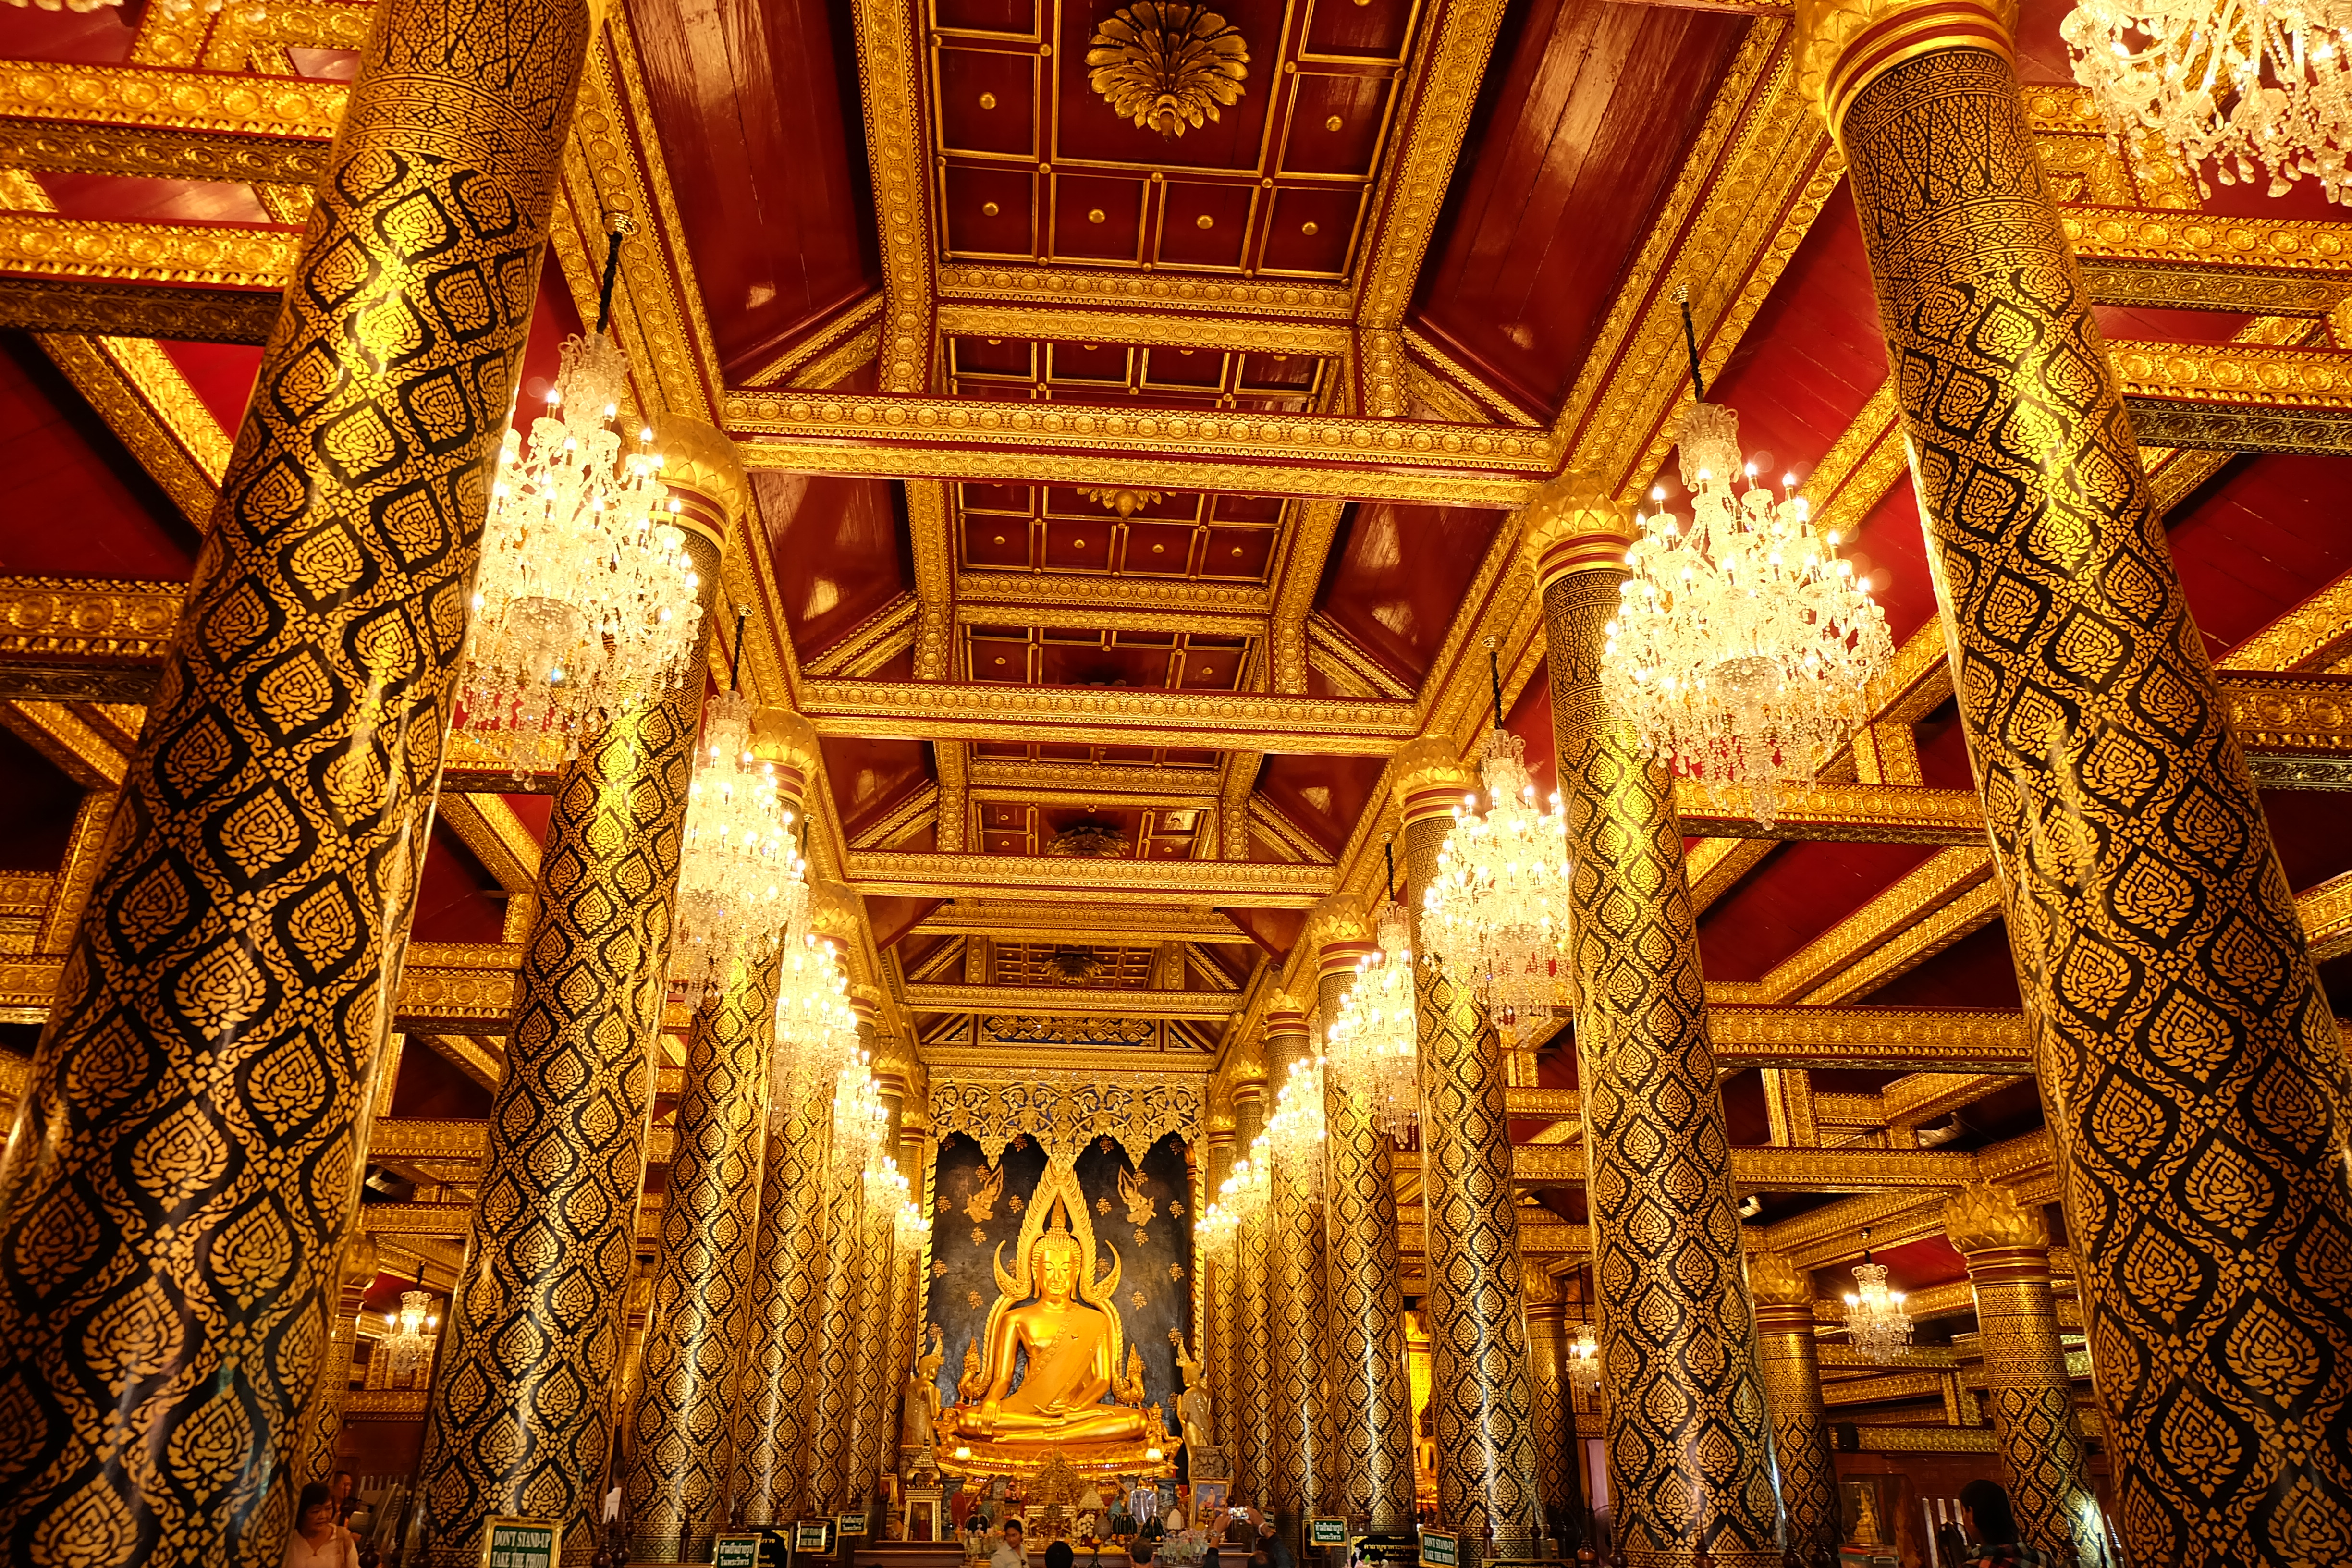
architecture, seat, building, palace, travel, ceiling, decoration, buddhism, religion, castle, ancient, place of worship, illuminated, sculpture, religious, inside, art, indoors, luxury, gold, design, temple, ornate, shrine, buddha, culture, wat, chandeliers, hindu temple, ancient history, royalty free images